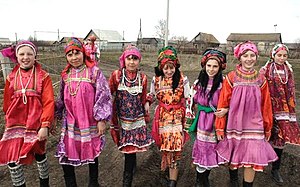
Mordvinere
Moksja-piger iklædte traditionelle dragter
Mordviner er et finsk-ugrisk folk bosat mellem Volga og Oka. Det er den største finsk-ugriske folkegruppe i Rusland. De opdeles i to hovedgrupper, erzja i nord og moksja i syd. Navnet erzja nævnes fra 900-tallet gentagne gange i arabiske kilder. Navnet moksja forekommer første gang i 1200-tallet i formen Moxel. Det hidrører fra franciskaneren Vilhelm af Ruysbroek, som var sendebud hos mongolerne.